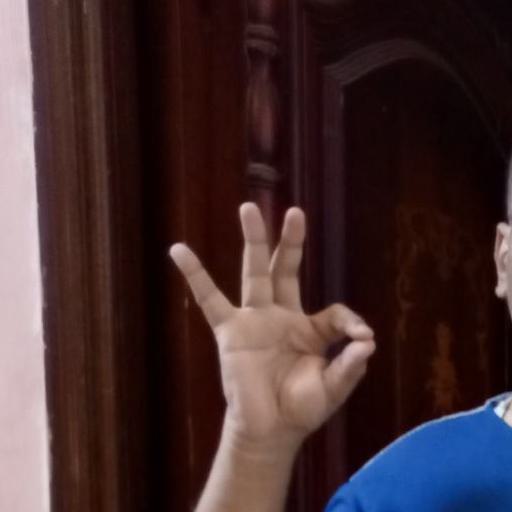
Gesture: ok